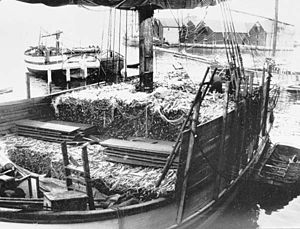
Jekt
En jekt med tørfisk i Sandviken i Bergen. Fotografi taget en gang mellem 1870 og 1890
Jekt er betegnelse for en norsk bred, mindre sejlbåd, de ældste uden fast dæk og sædvanligvis med kun én mast. Jekte førte råsejl. Over råsejlet kunne jekte føre et topsejl. Enkelte jekte blive omriggede med to master, og førte da skråsejl på mesanmasten, som stod mest i agter. Disse fartøjer blev kaldt jektegaleaser. Med tiden fik jektene halvdæk for- og agterude, under tiden også langs siderne. I stedet for dæk midtskibs havde jekten løse flak, som beskyttede lasten. Disse kunne hæves, hvis lasten var højere end skandækket.